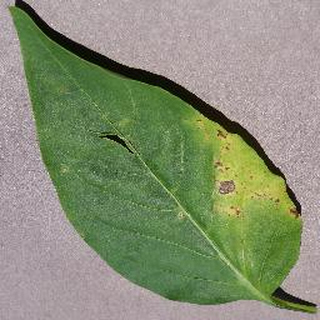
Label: bell_pepper_bacterial_spot